Theodor Bilharz

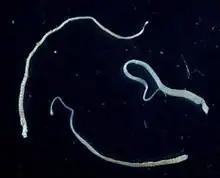
Dwarf tapeworm ("Hymenolepis nana") adults

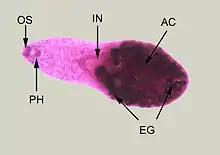
"Heterophyes heterophyes" adult fluke. OS – oral sucker, PH – pharynx, IN – intestine, AC – ventral sucker or acetabulum, UT – uterus.

Bilharz in his first year in Egypt found and reported different human parasites including "Ancylostoma duodenale", "Ascaris lumbricoides", "Trichuris trichiura," pinworm ("Oxyuris")"," pork tapeworm ("Taenia solium"), dog tapeworm ("Echinococcus granulosus")"," hookworms ("Ancylostoma" and "Necator") and guinea-worm ("Dracunculus medinensis"). His first major discovery was that of the tapeworm "Hymenolepis nana" that he recovered from the small intestine of an Egyptian boy in Cairo in 1851. Von Siebold gave the original name as "Taenia nana" in 1852. In 1851, Bilharz also discovered a novel intestinal flatworm from an infected child in Cairo. Von Siebold named it "Distoma heterophyes" in 1852"." English biologist Thomas Spencer Cobbold created a better generic name "Heterophyes" in 1866; thus, the parasite became "Heterophyes heterophyes." Bilharz's specimen became the first known helminth in the family Heterophyidae.